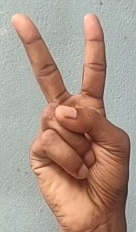
ASL sign: 2